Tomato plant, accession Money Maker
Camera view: tilt-top (135 deg); turntable rotation: 120 degrees
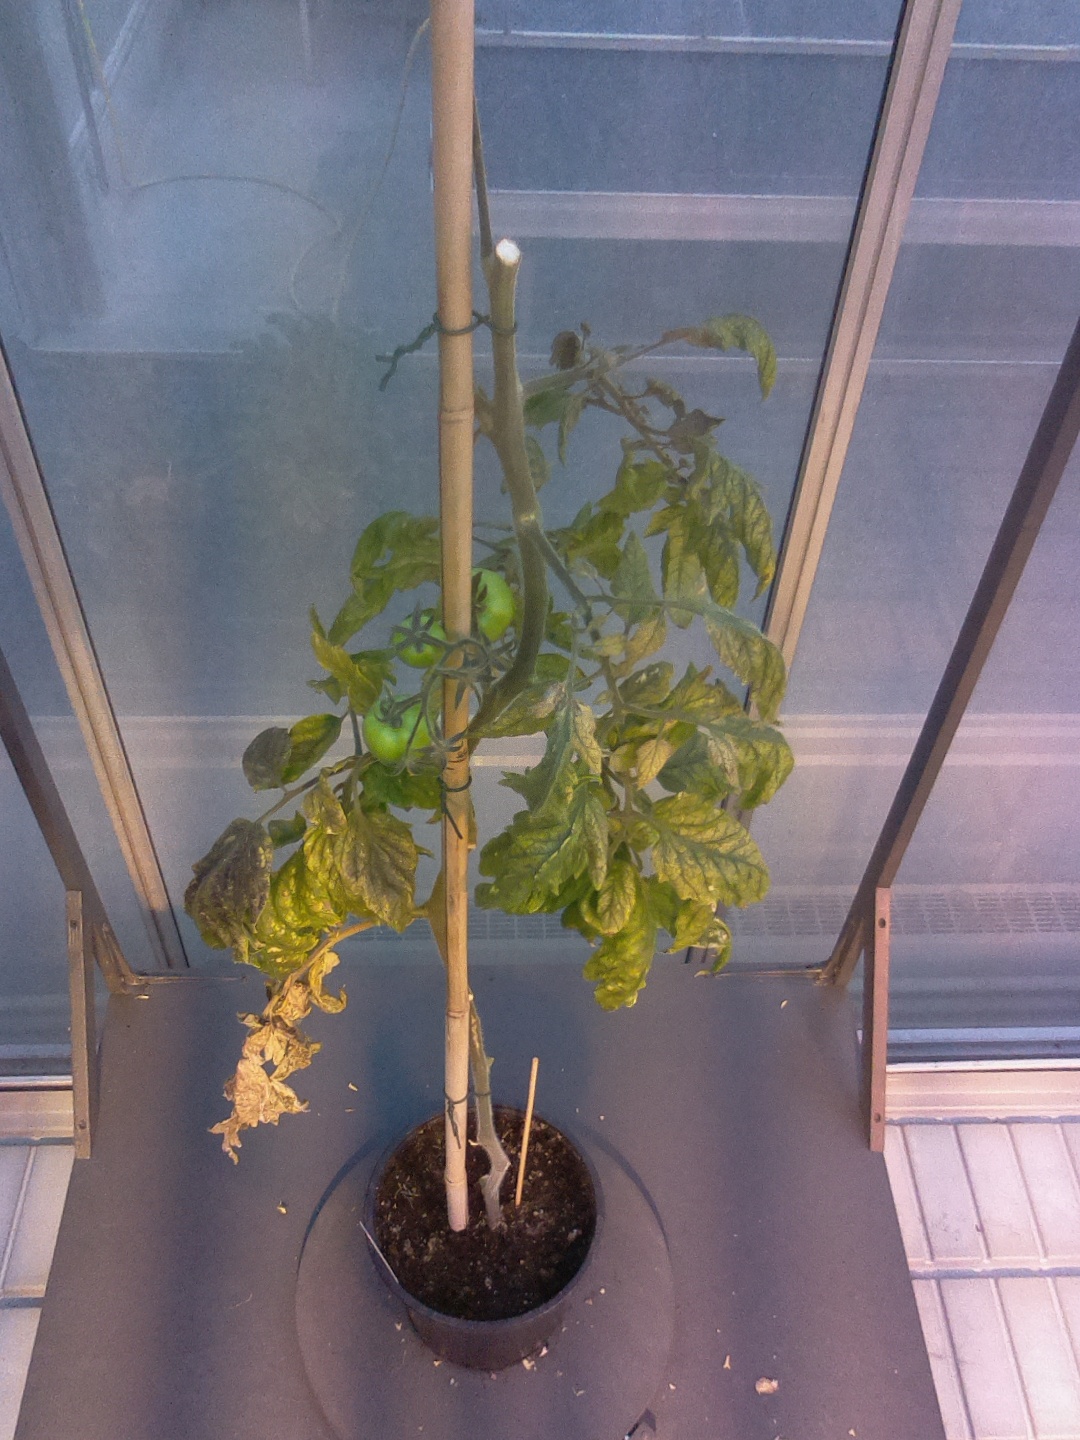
BBCH growth stage 78: 80% -90% of final fruit size